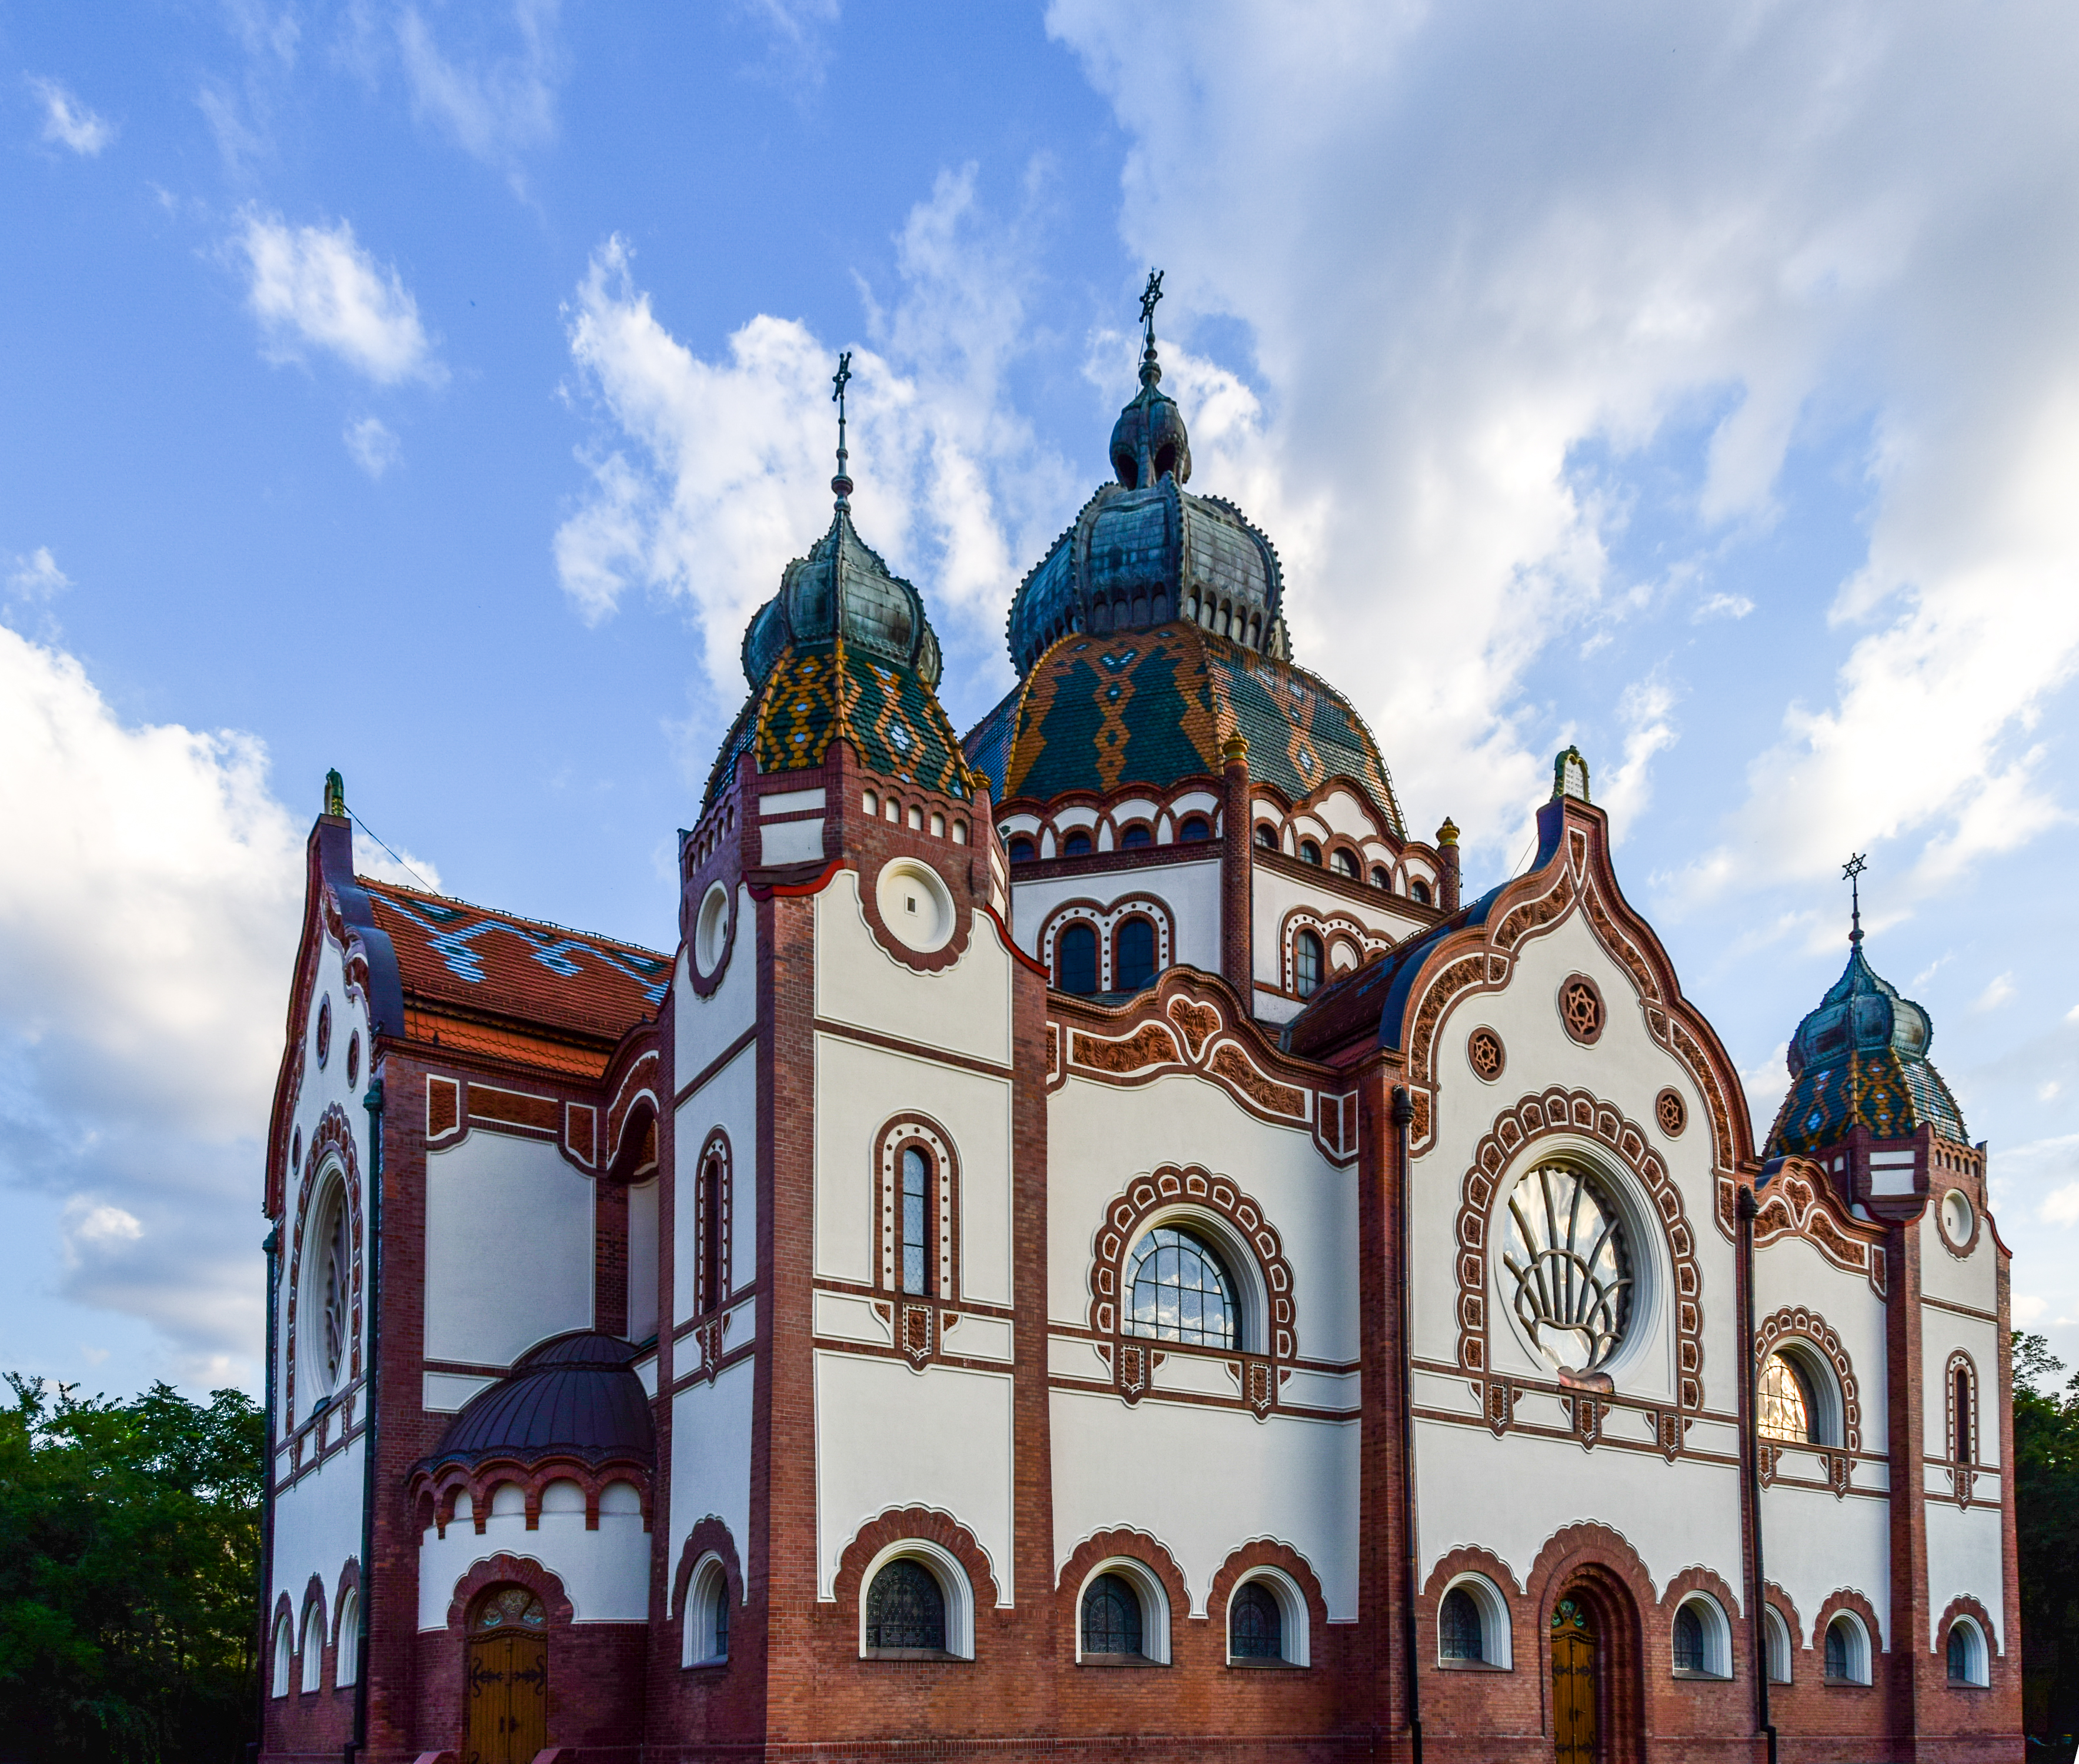
architecture, building, city, travel, religion, ancient, landmark, facade, church, cathedral, historic, tourism, place of worship, religious, temple, ornate, monastery, synagogue, culture, orthodox, famous, dome, jewish, historic site, byzantine architecture